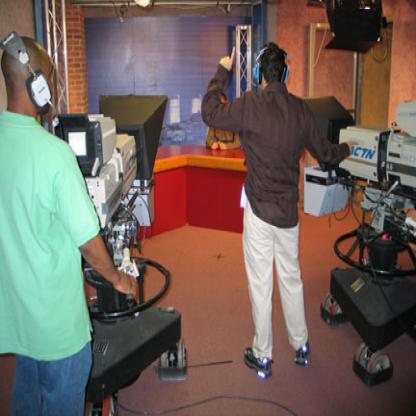
Scene: Indoor